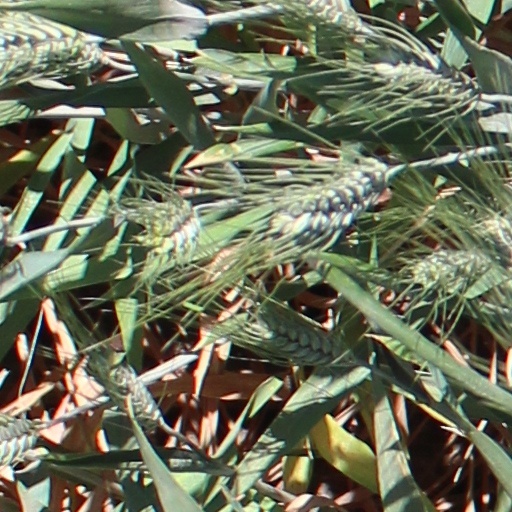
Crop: wheat